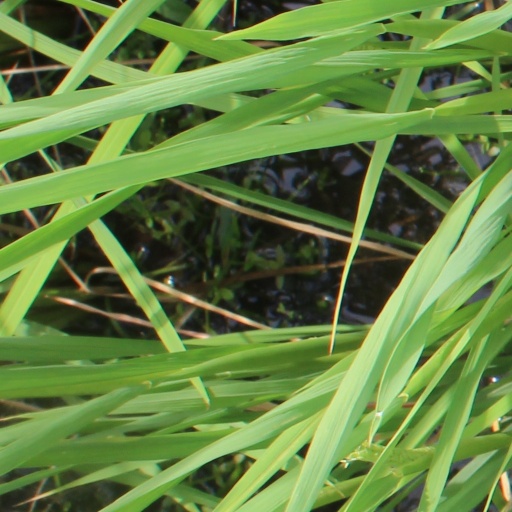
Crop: rice